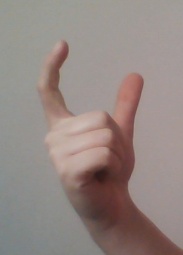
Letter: nun